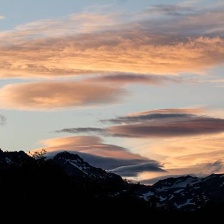
Cloud type: Altocumulus